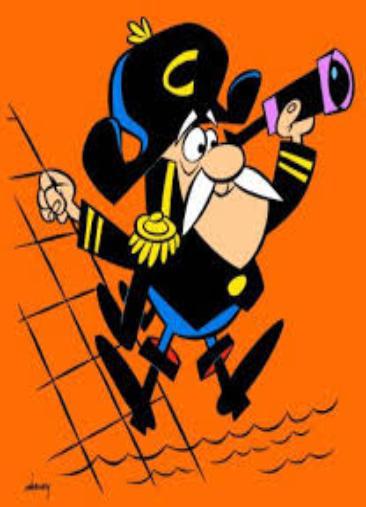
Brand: Cap'n Crunch
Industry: Food